Sauipe

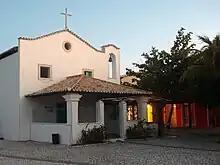
Chapel in Vila Nova da Praia, in Sauipe

Sauipe is a district in the municipality of Mata de São João, on the northern coast of the state of Bahia, in Brazil. There are few permanent residents there, due to the very high cost of residences and the fact that almost the entire area is filled with hotels and resorts, which form the largest tourist complex in Brazil.